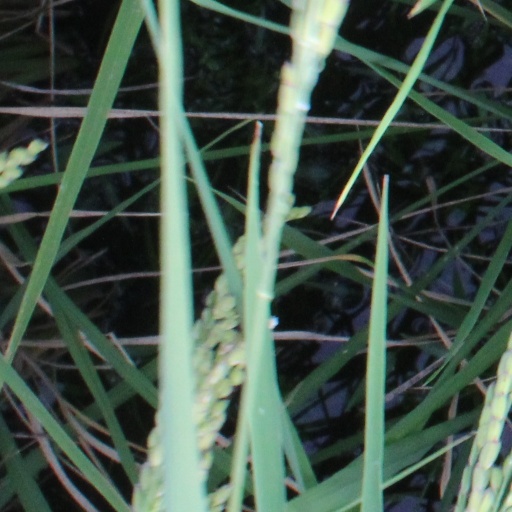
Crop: rice